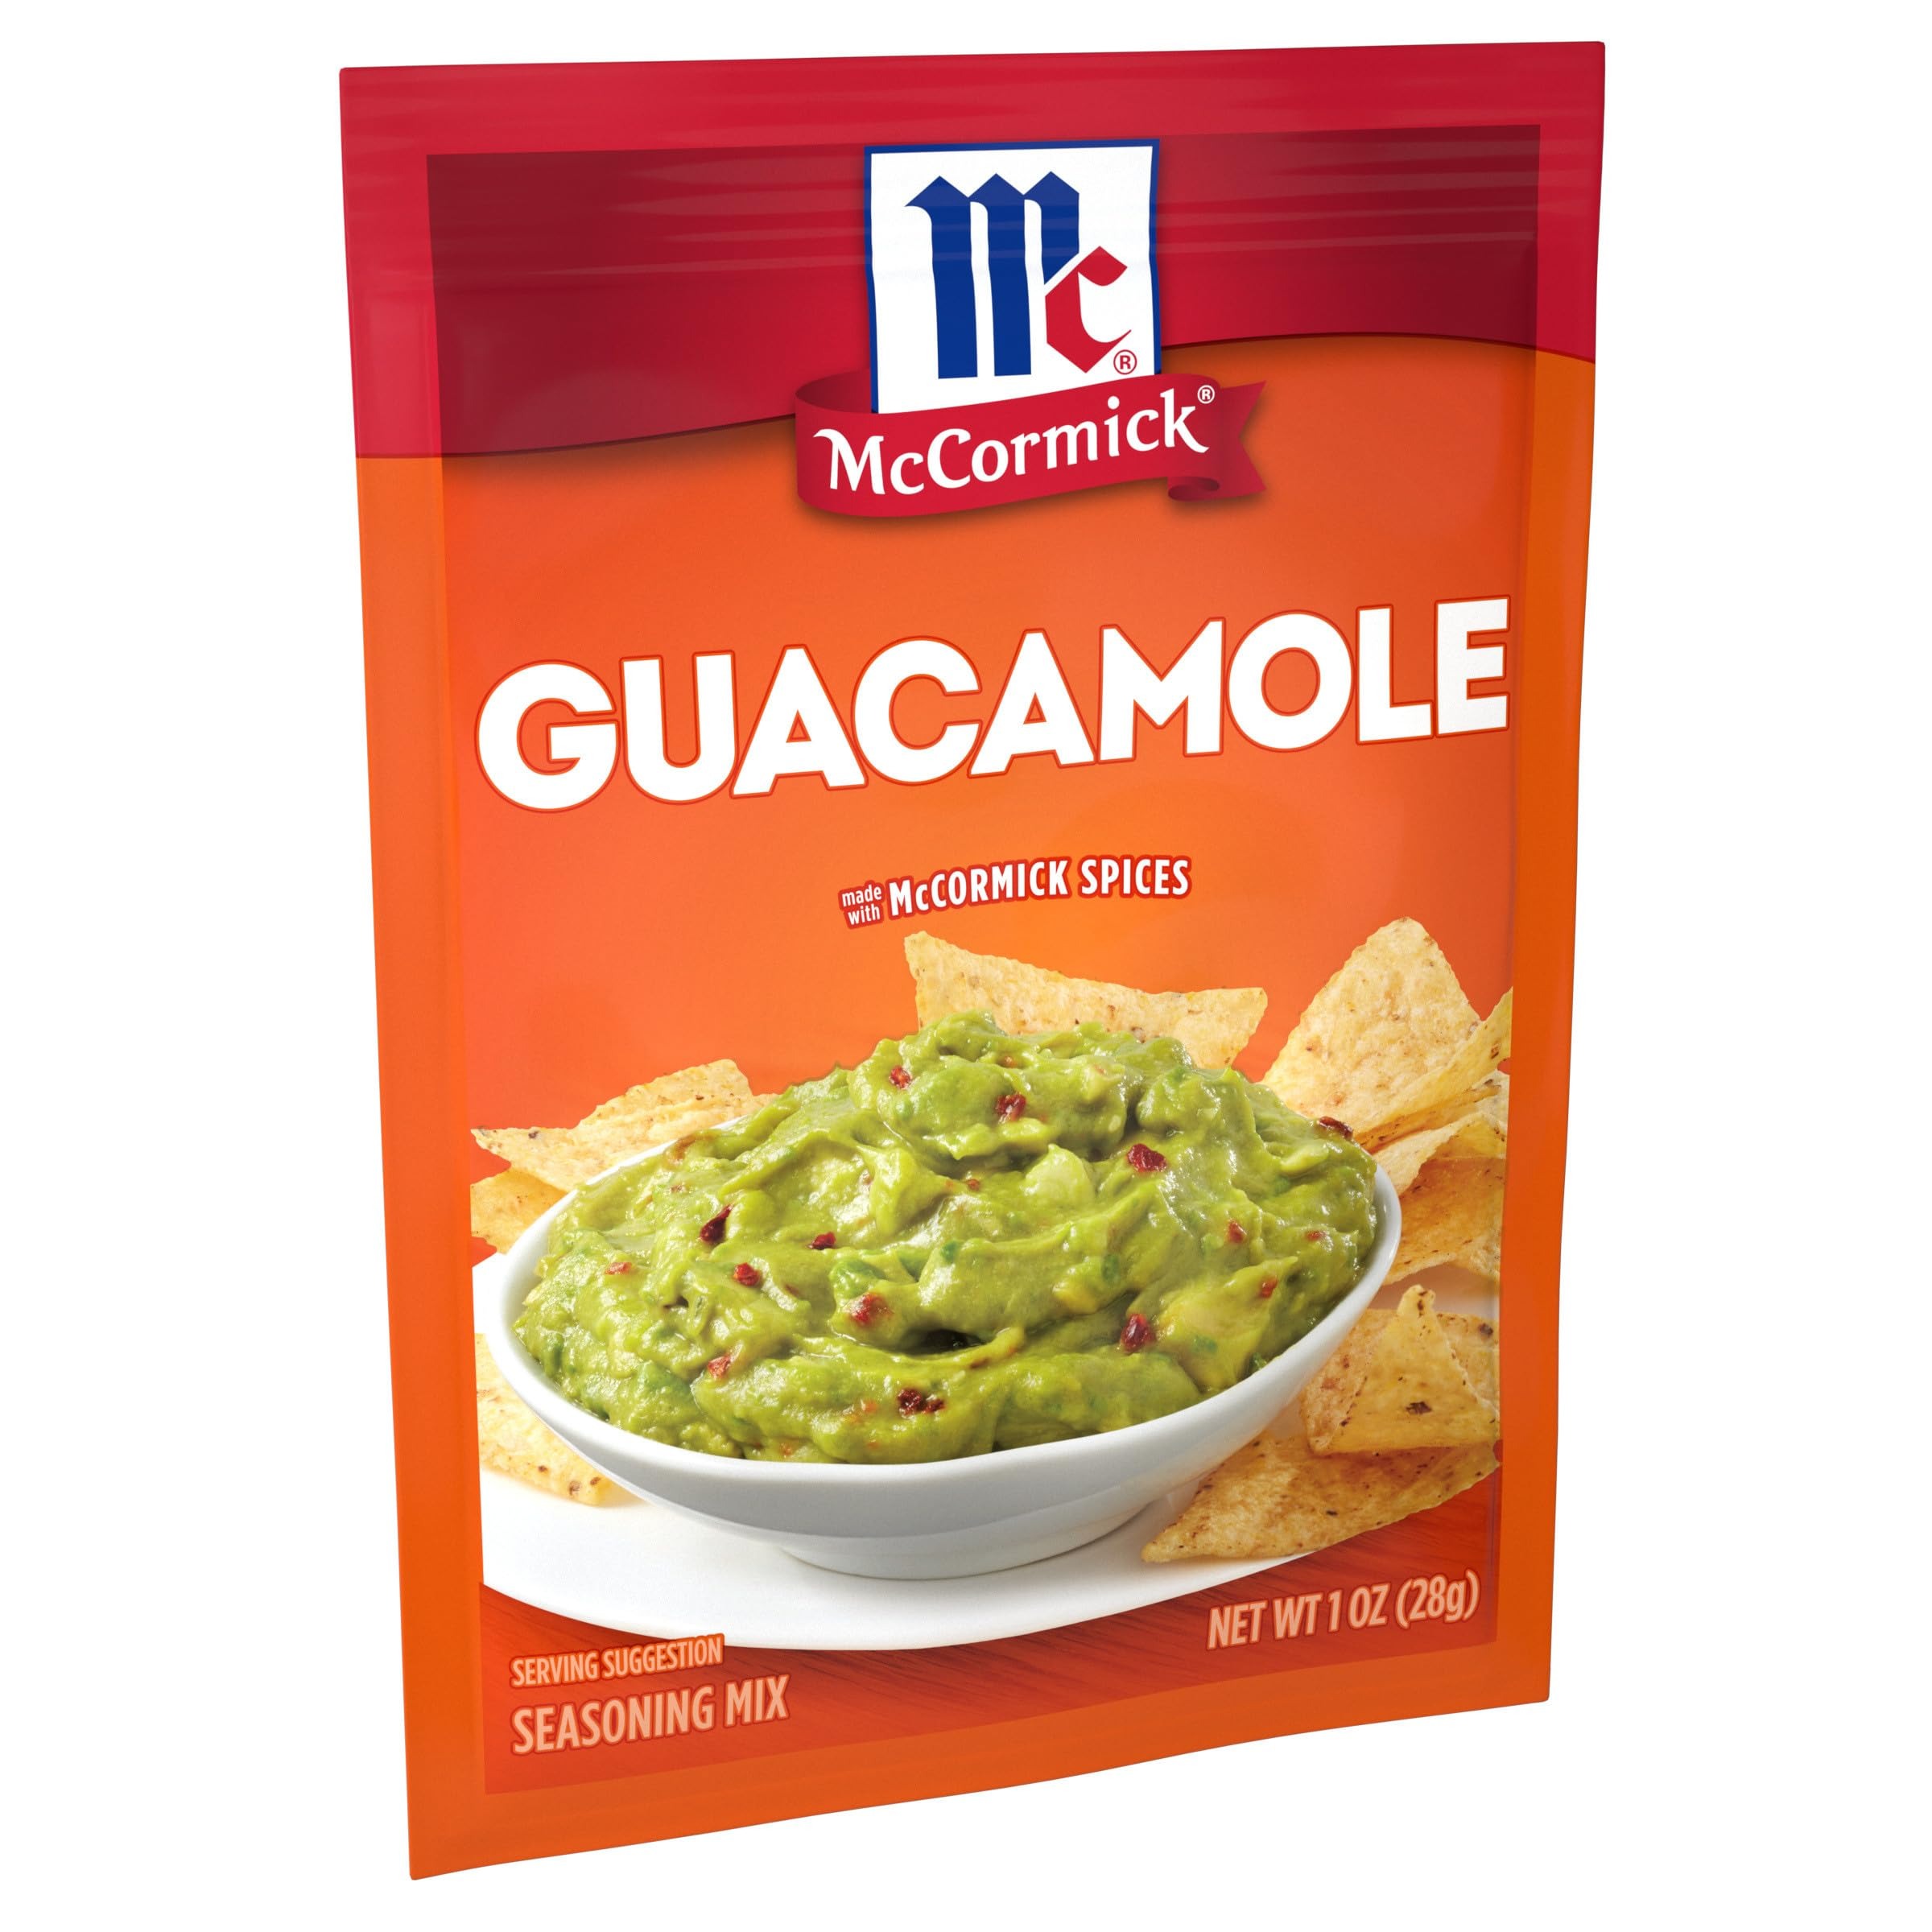
Item Name: McCormick Guacamole Seasoning Mix, 1 oz
Bullet Point 1: Easy guacamole seasoning mix
Bullet Point 2: Make party-ready dip in less than 5 minutes
Bullet Point 3: Just combine with mashed avocados and serve
Bullet Point 4: Made with McCormick spices, red bell pepper, garlic and jalapeño pepper
Bullet Point 5: Serve with tortilla chips or top Mexican favorites like tacos or nachos
Product Description: Great mild guacamole in minutes.
Value: 1.0
Unit: Ounce

Price: 1.99